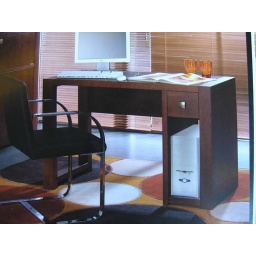
computer desk in keeping with range of lounge furniture.